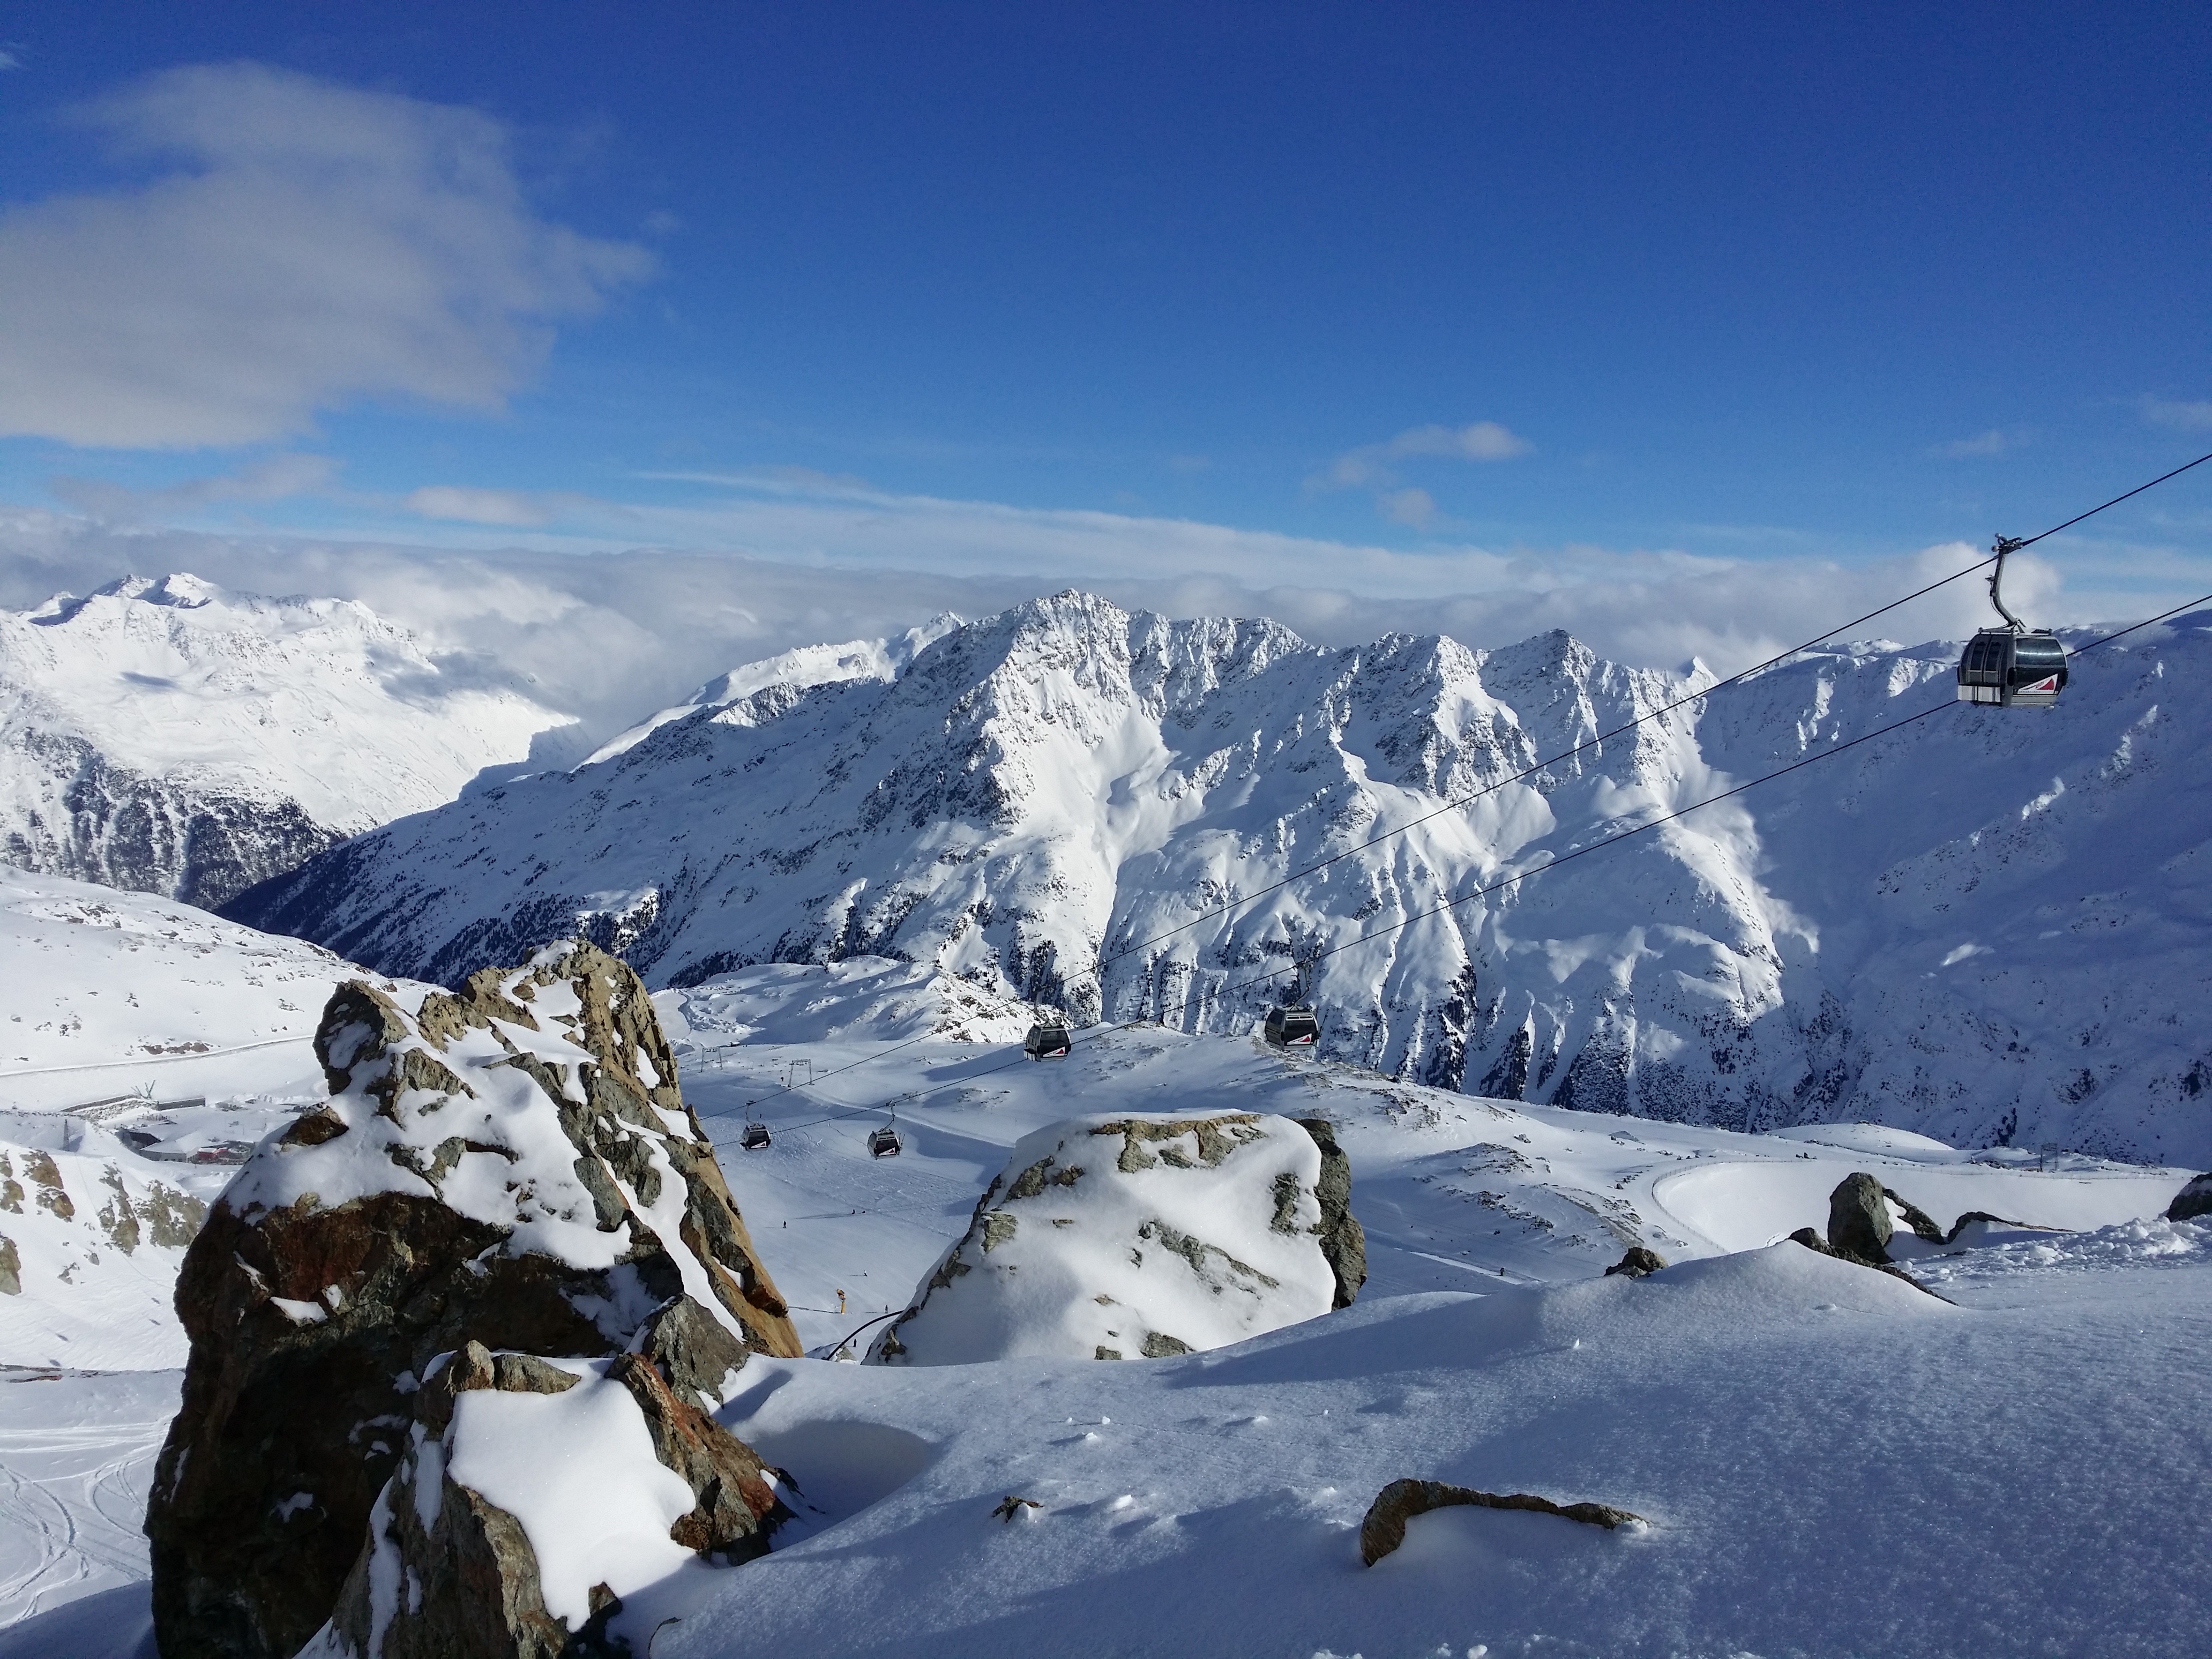
landscape, nature, mountain, snow, winter, sky, view, mountain range, panorama, glacier, weather, alpine, blue, snowboard, skiing, season, ridge, summit, sports equipment, tztal, mountain landscape, austria, mountaineering, winter sport, sports, resort, mountains, alps, ski, wintry, piste, freeride, tyrol, snow landscape, landform, ski touring, ski mountaineering, ski equipment, s lden, mountainous landforms, geological phenomenon, tiefenbach glacier, rettenbachglescher